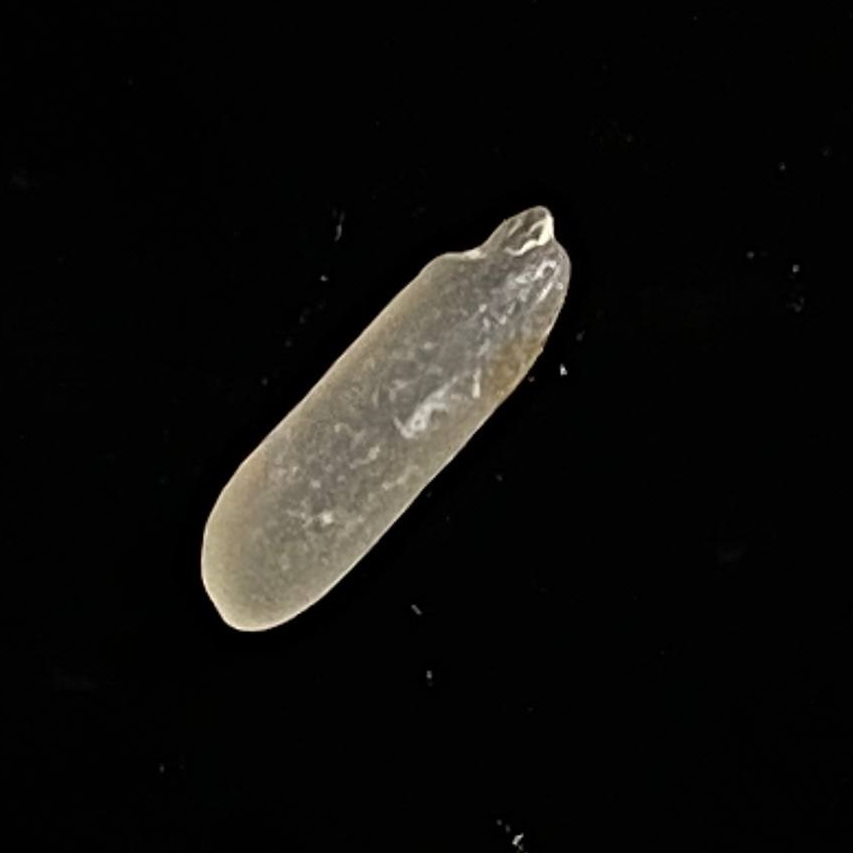
Rice variety: BR28